CSeries dumping petition by Boeing

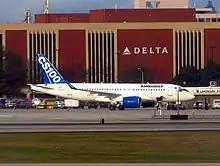
The Bombardier CS100 demonstrated for Delta Air Lines in Atlanta

On 28 April 2016, Bombardier Aerospace, a division of Bombardier Inc., recorded a firm order from Delta Air Lines for 75 CSeries CS100s plus 50 options. On 27 April 2017, The Boeing Company filed a petition for dumping them at $19.6m each, below their $33.2m production cost. On the same day, both Bombardier and the government of Canada rejected Boeing's claim, vowing to mount a "vigorous defence".